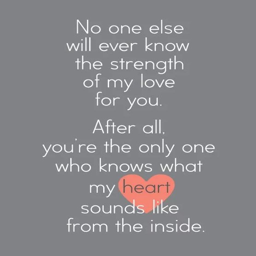
the strength of a mother 's love .